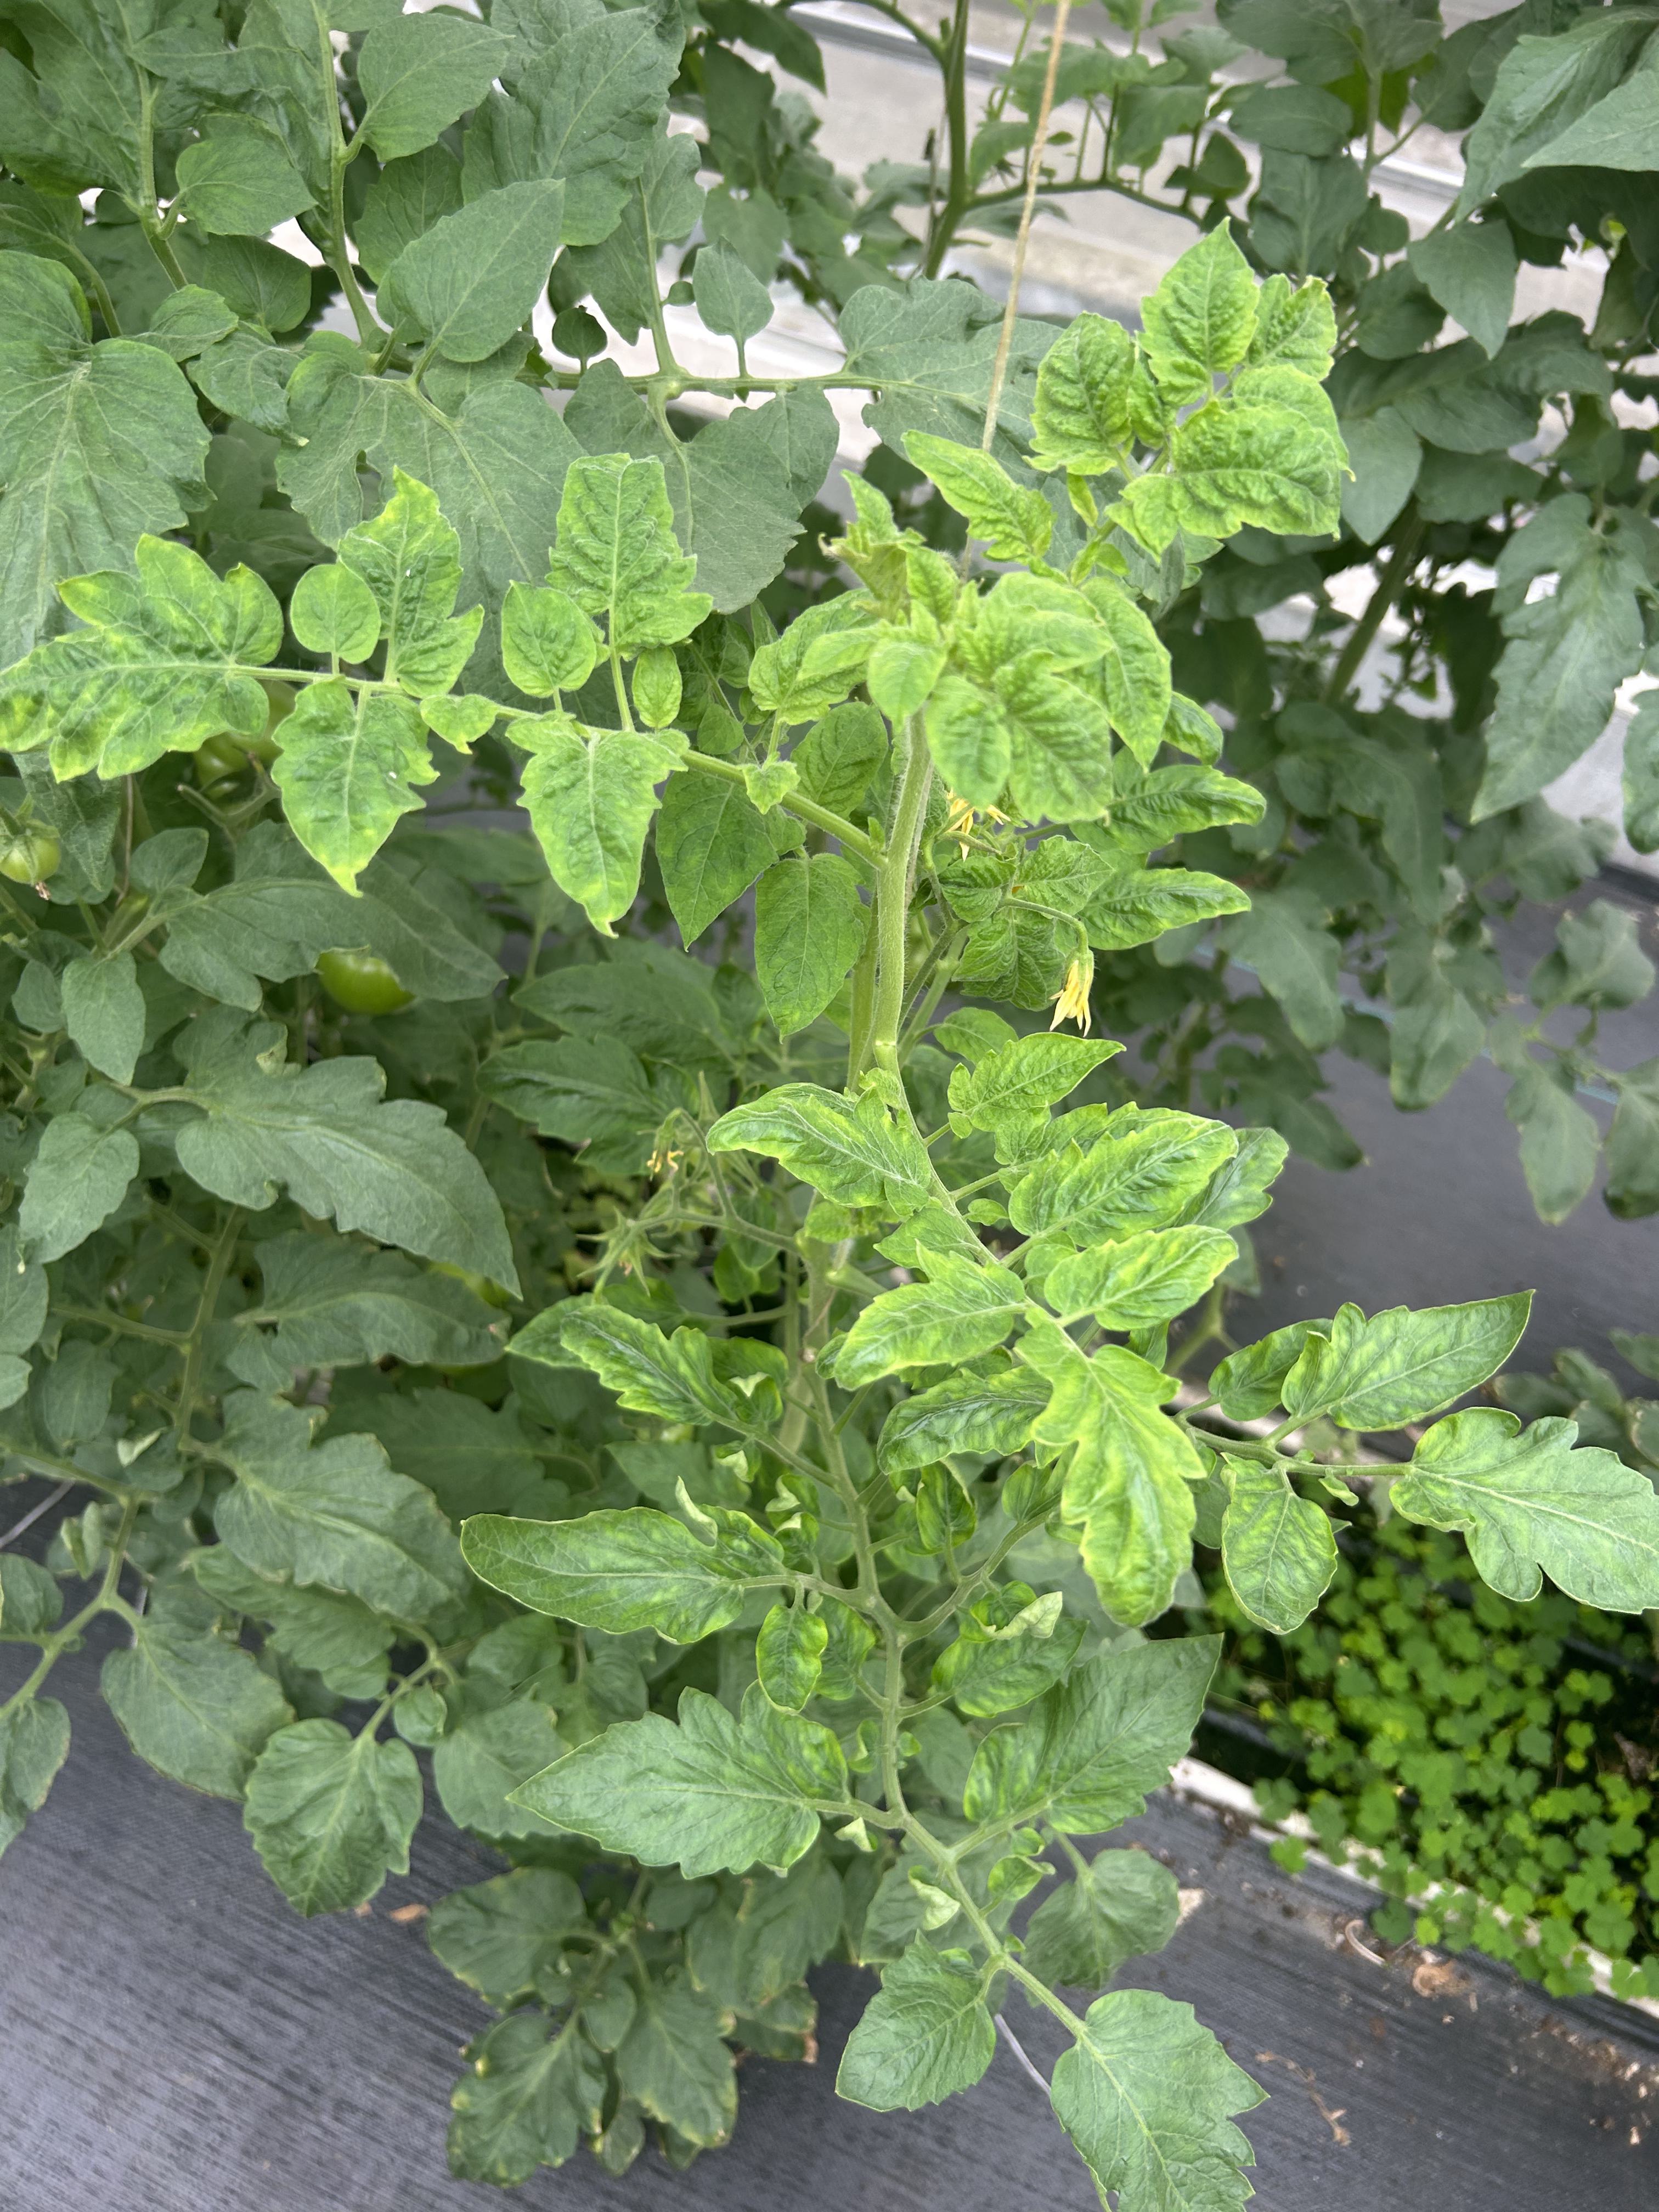
Disease: Viral